2019 Giro d'Italia, Stage 12 to Stage 21

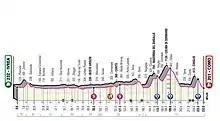

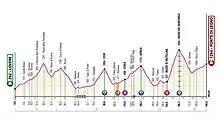

28 May 2019 - Lovere (ITA) to Ponte di Legno (ITA),